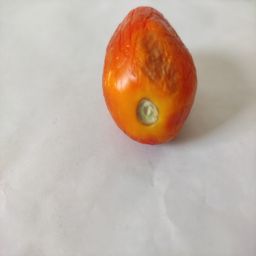
Crop: Tomato
Quality: Damaged